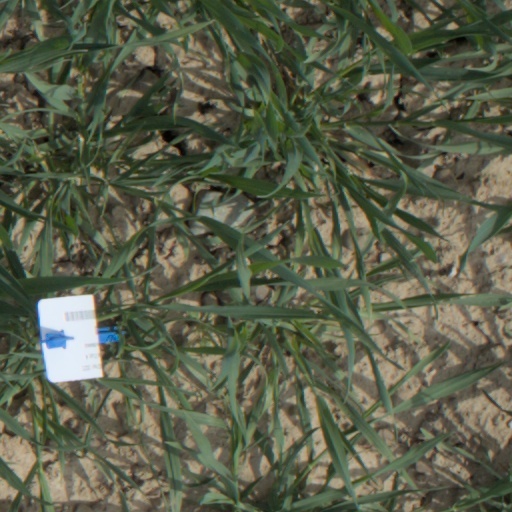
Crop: wheat